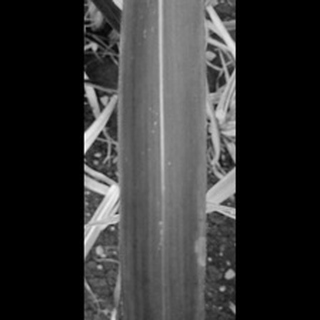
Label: sugarcane_yellow_leaf_disease